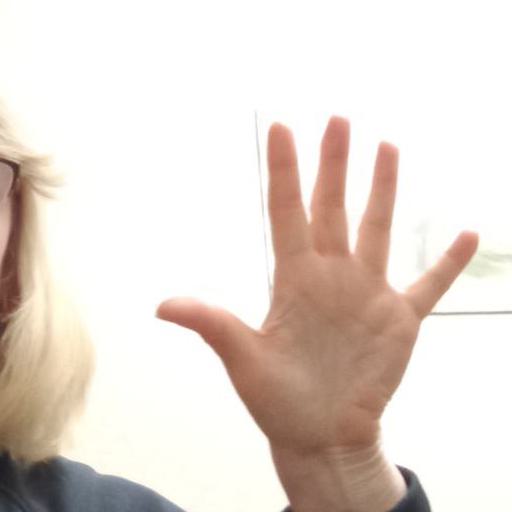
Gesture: palm